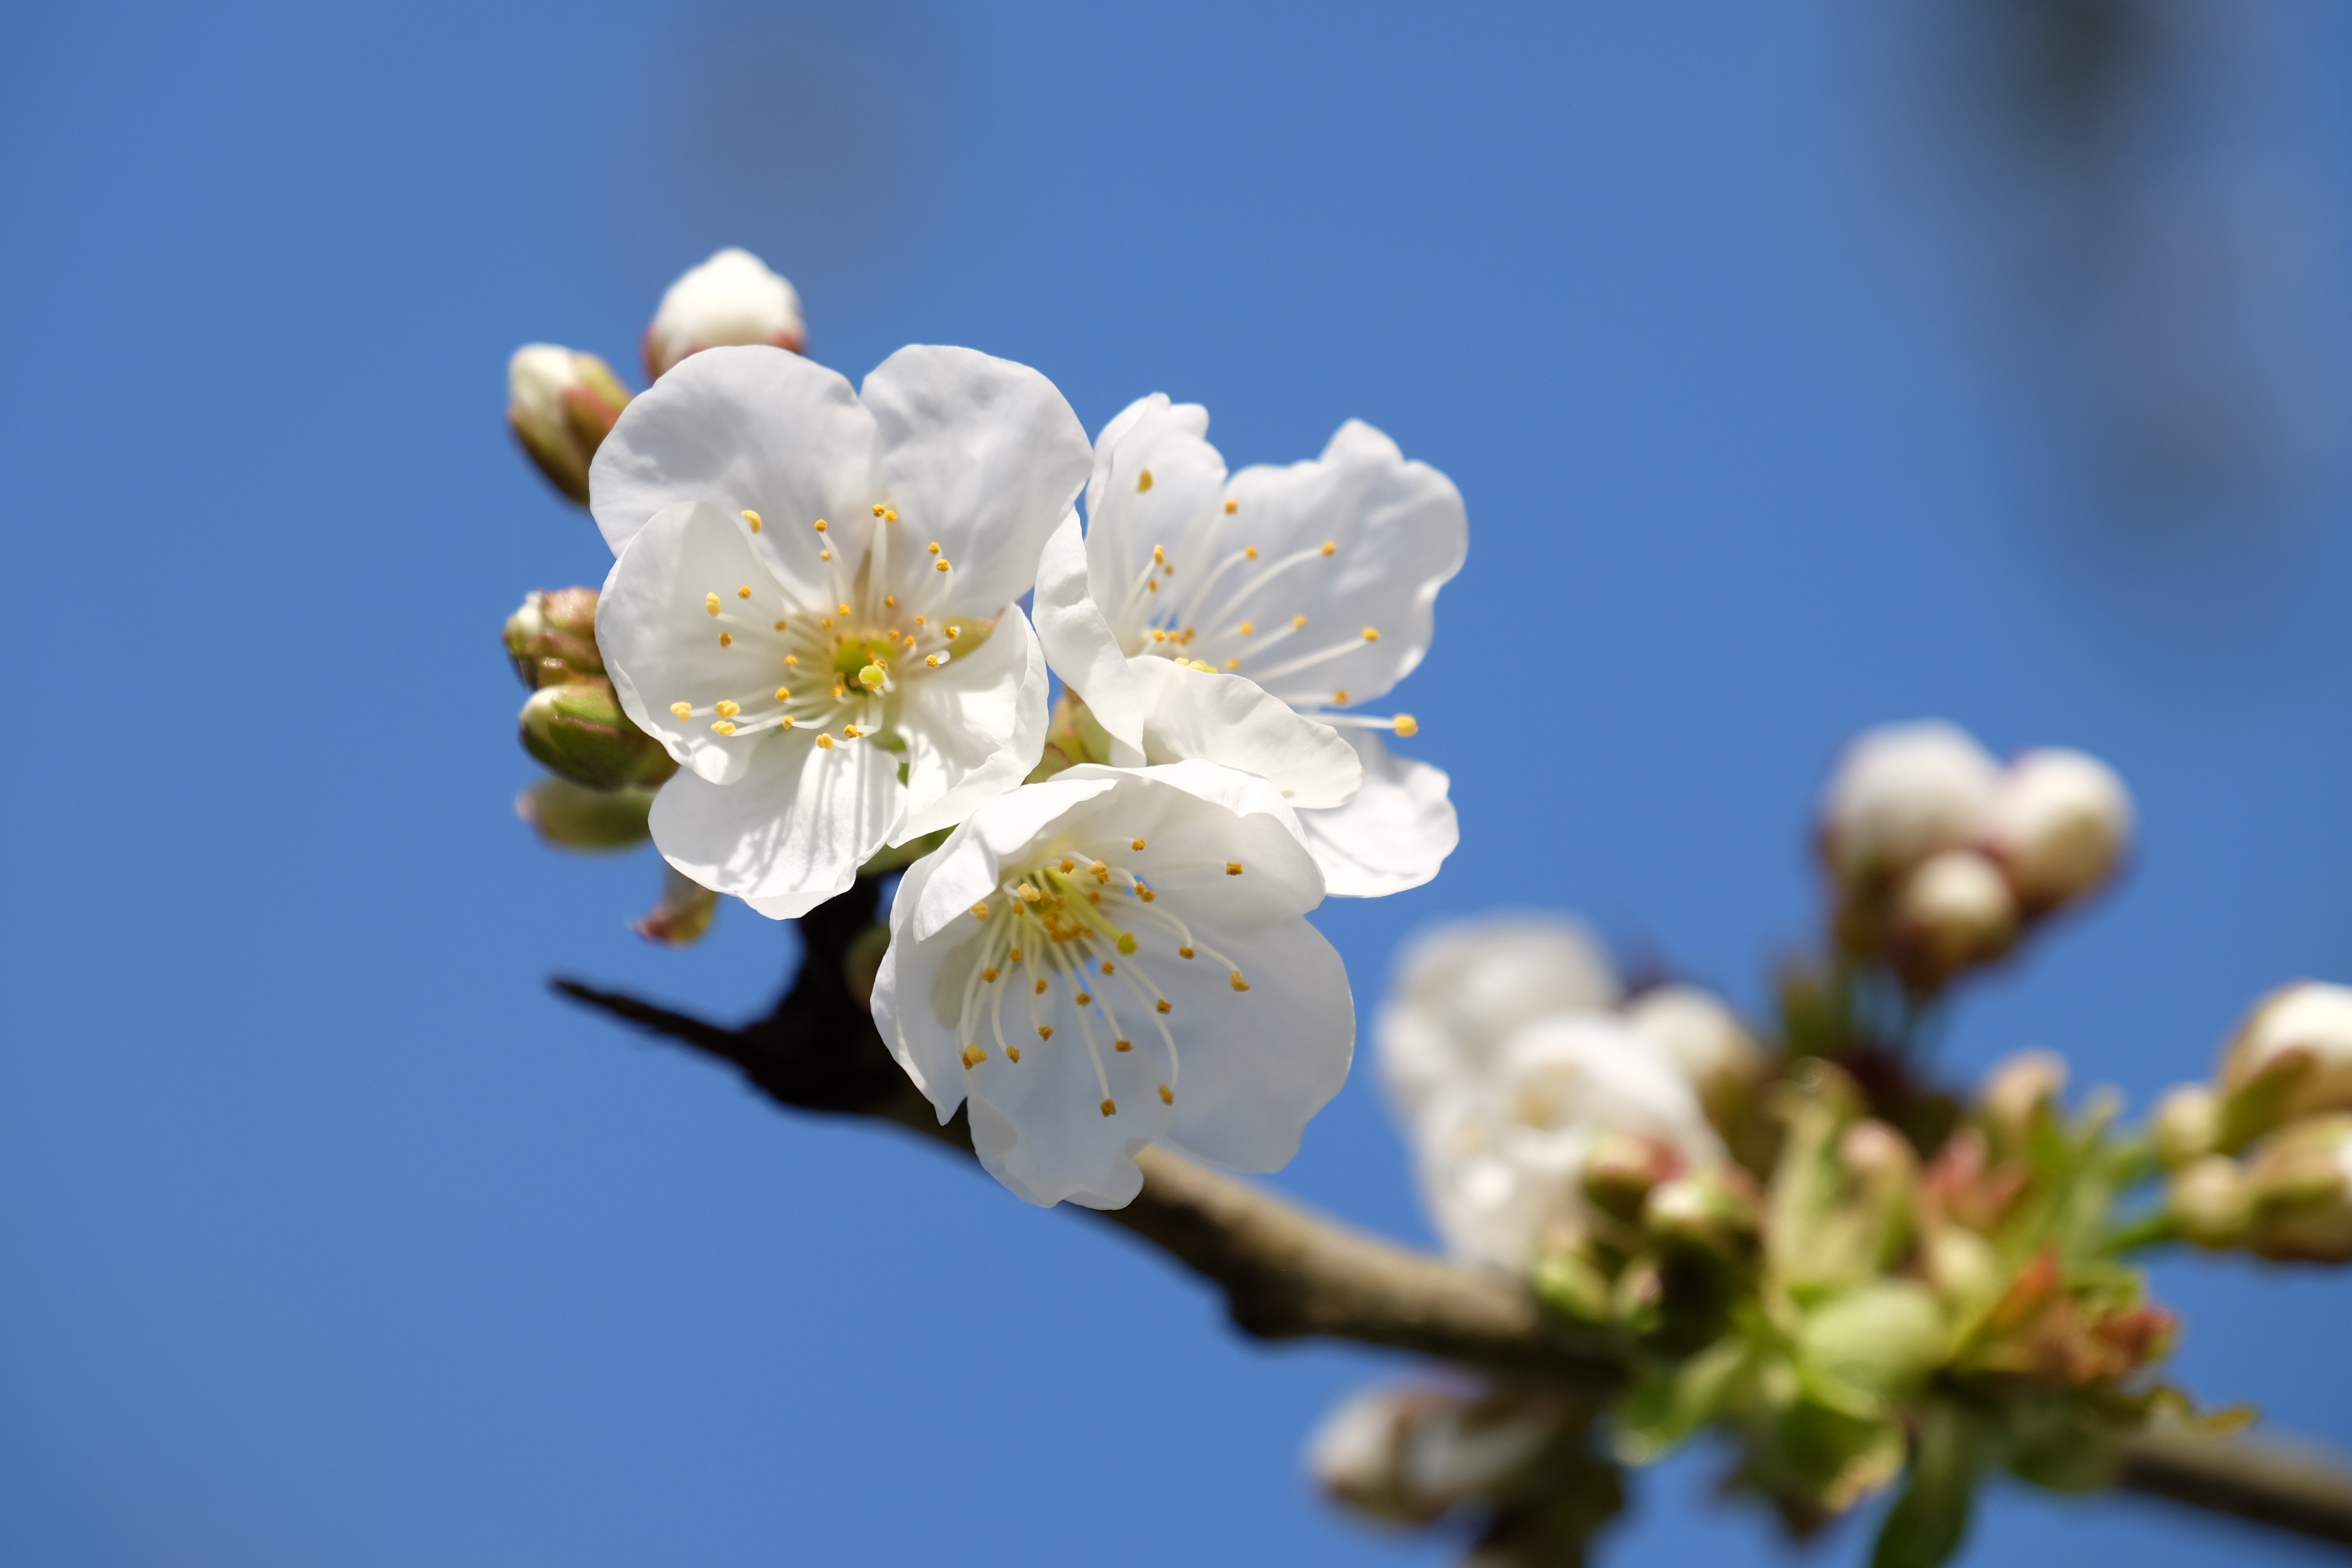
nature, branch, blossom, plant, sky, white, fruit, flower, petal, food, spring, produce, blue, flora, cherry blossom, close up, macro photography, flowering plant